Salzburger Kopf

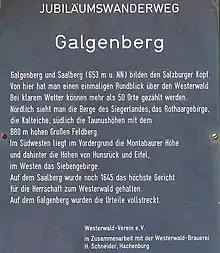
Information board about the Salzburger Kopf on the Galgenberg

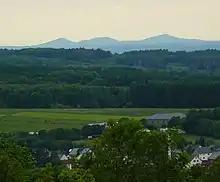
Telescopic view from the Galgenberg looking west to the Siebengebirge

In a wider sense, the 649.7-metre high Galgenberg belongs to the Salzburger Kopf. This is where the mountain ridge ends 900 metres to the west-southwest.